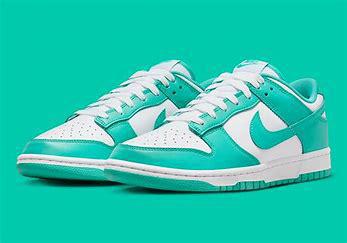
Brand: Nike
Model: Dunk